Henry Daggett Bulkley

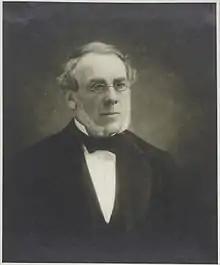
Henry Daggett Bulkley, portrait by Henry Augustus Loop

Henry Daggett Bulkley (April 20, 1803 – January 4, 1872) was an American physician. He has been called a pioneer in American dermatology.